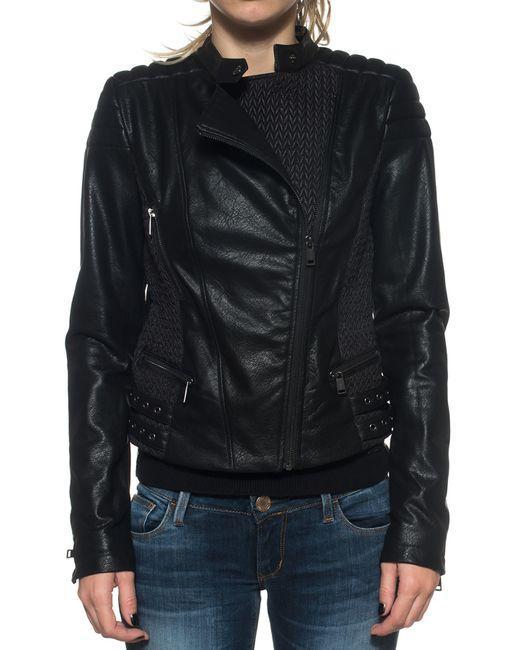
Schwarze Langarm-Bikerjacke für Damen